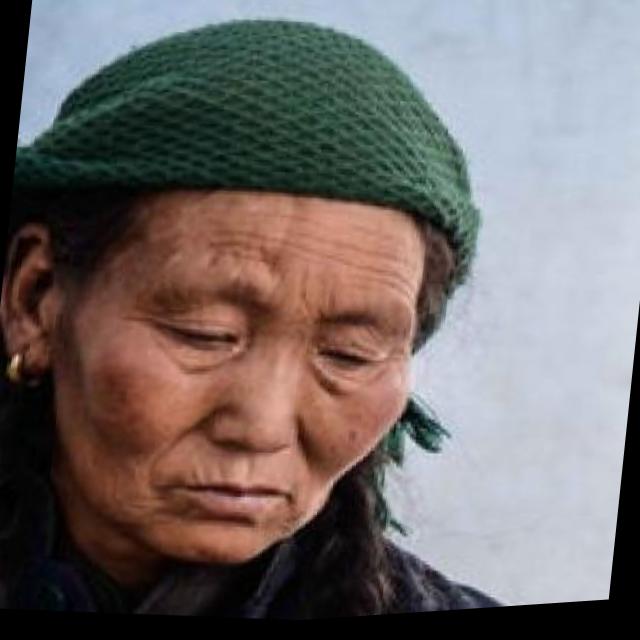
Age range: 45-64